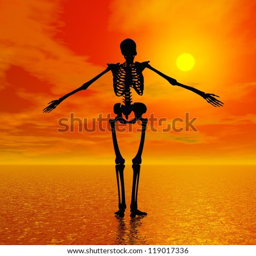
shadow of a skeleton standing on the water and facing the sun by red sunset